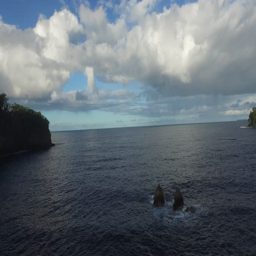
ocean and rock formations of the coast